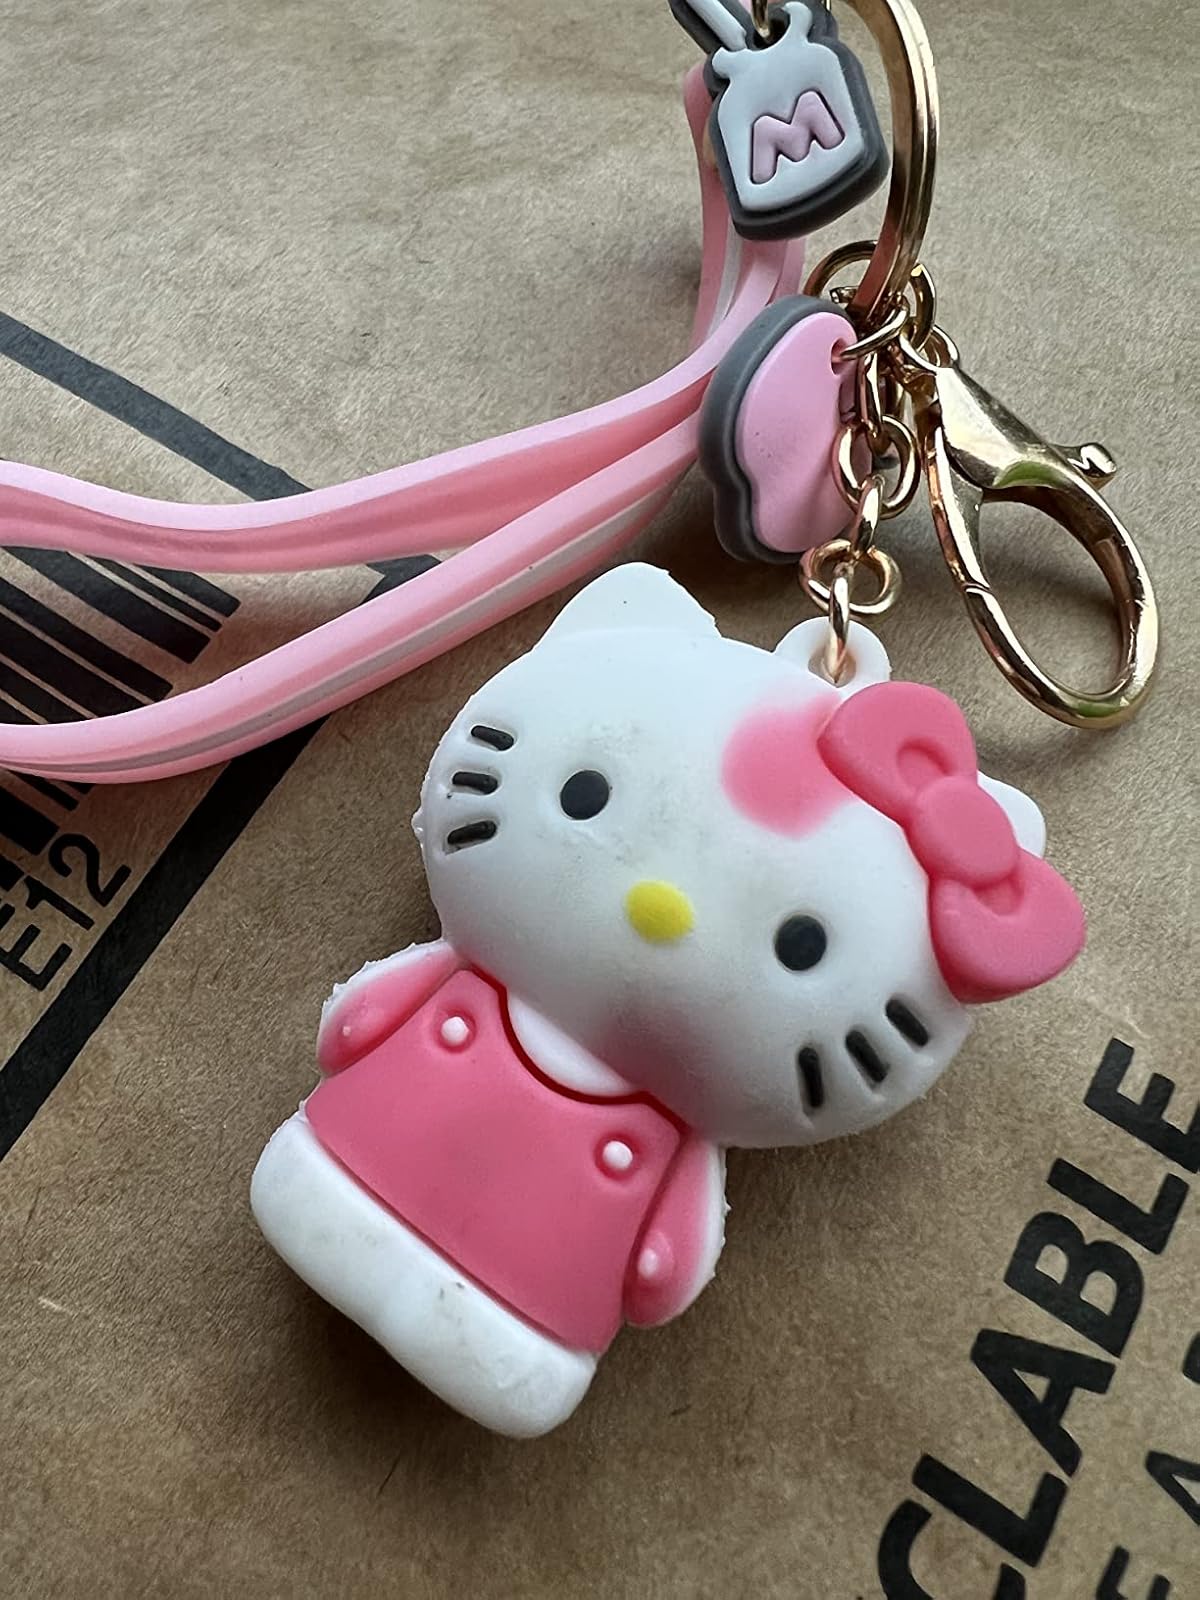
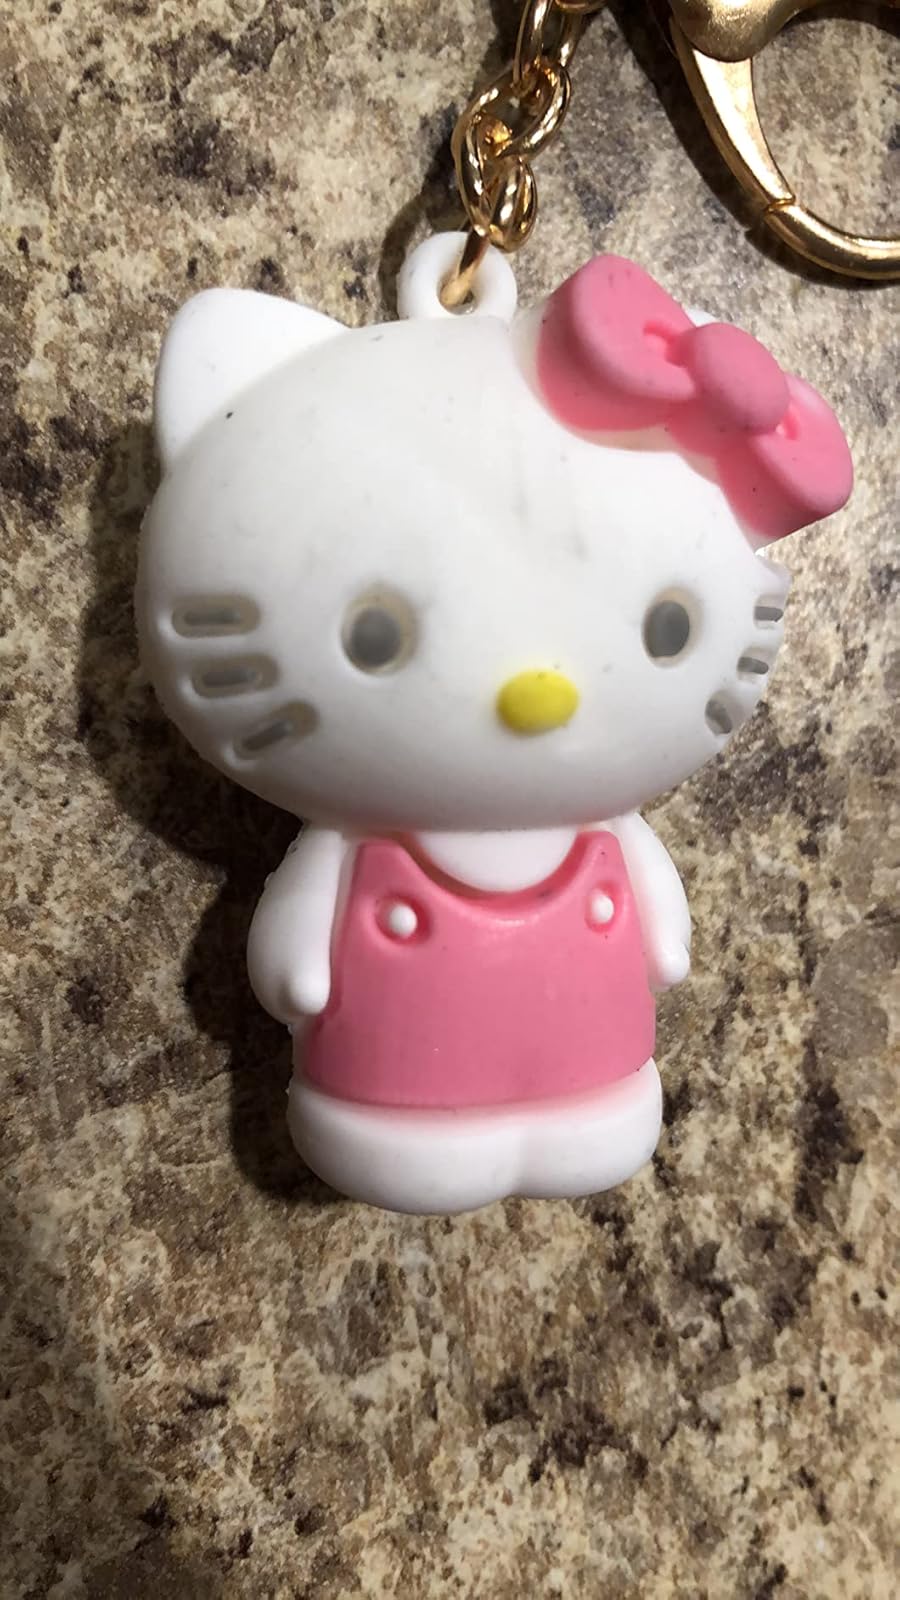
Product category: accessories_keychain
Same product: yes